Edward Eugene Loomis

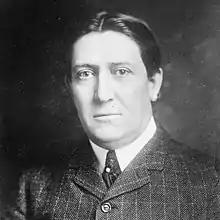
Loomis

Edward Eugene Loomis (April 2, 1864July 11, 1937) was President of the Lehigh Valley Railroad from 1917 to 1937.